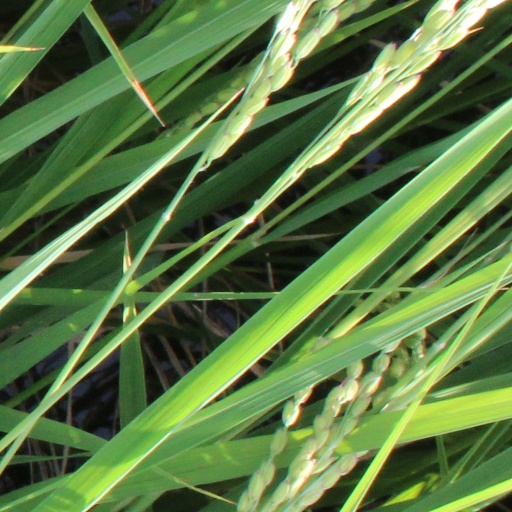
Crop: rice